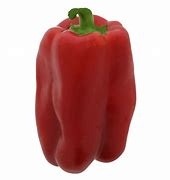
Label: capsicum